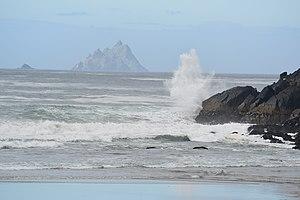
Vue de l'archipel des Skellig de st Fininan's bay
L'anneau des Skellig est un circuit touristique situé dans le comté de Kerry, à l'ouest de l'Irlande. Il se situe au bout de la péninsule d'Iveragh dans le prolongement de l'anneau du Kerry.